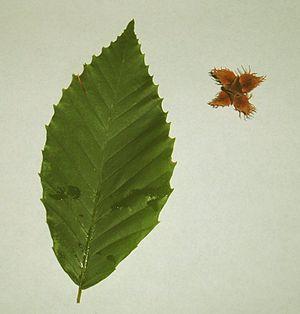
Le Hêtre à grandes feuilles, Hêtre américain ou Hêtre d'Amérique est une espèce de hêtre originaire de l'est de l'Amérique du Nord.